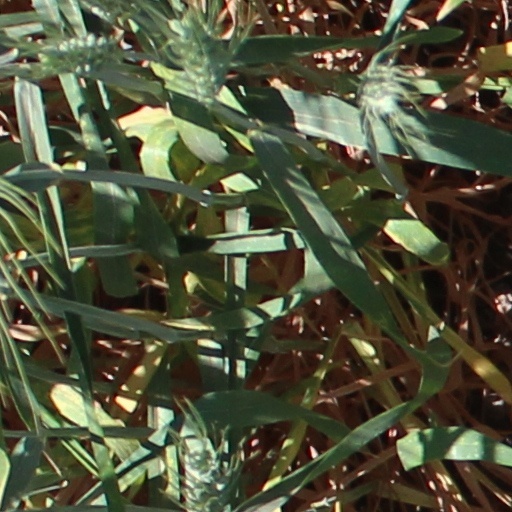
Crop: wheat